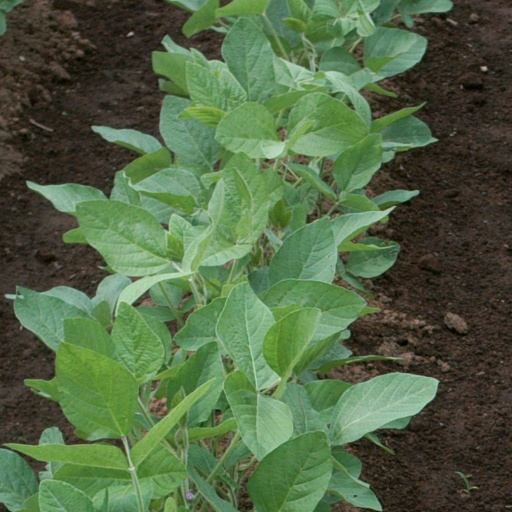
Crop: soybean